Question: What kind of man?
Tambaya: Wani irin mutum ne?
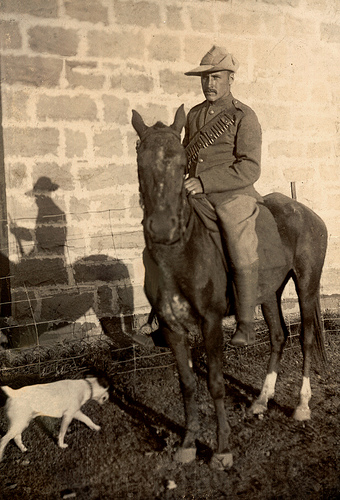
Answer: Soldier.
Amsa: Ɗan sanda.